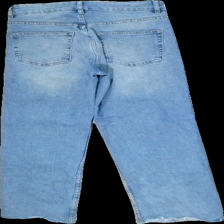
View: back
Type: Jeans
Category: Ladies
Brand: H&M
Brand text on label: Divided
Colors: Blue
Material: 100% Cotton
Cut: Regular
Size: S
Season: All
Trend: Denim
Price range: 50-100
Recommended usage: Reuse